Huafu Avenue station

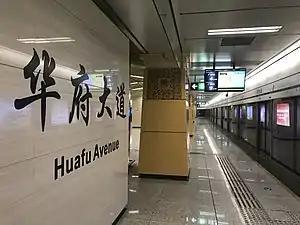

Huafu Avenue is a station on Line 1 of the Chengdu Metro in China.